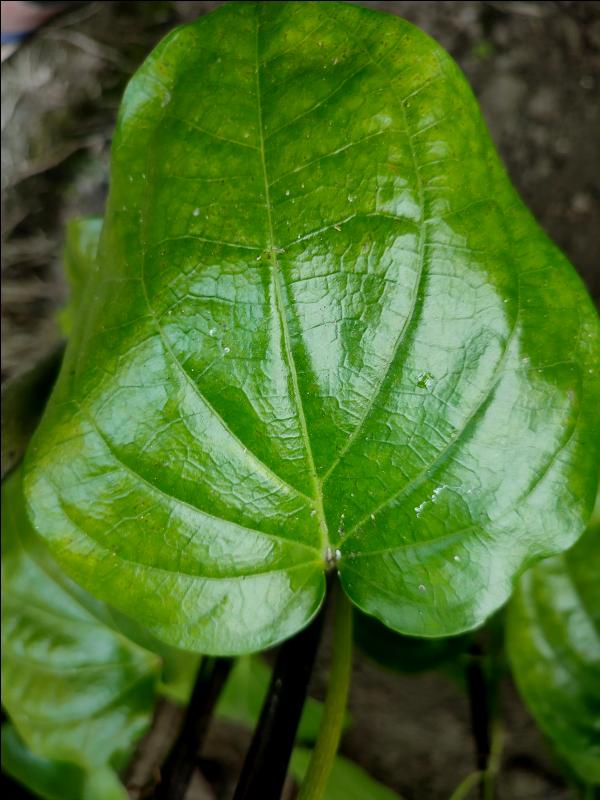
Label: Healthy_Leaf